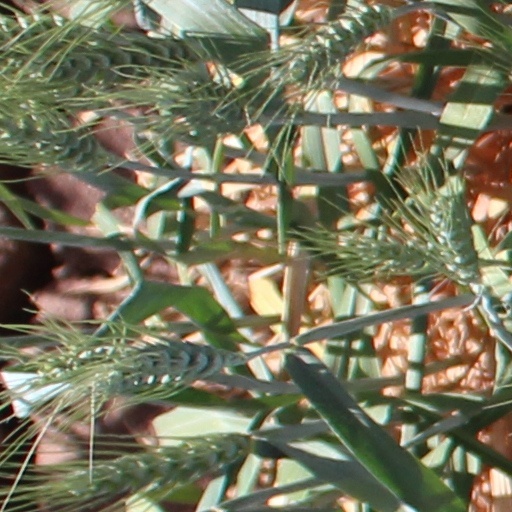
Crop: wheat